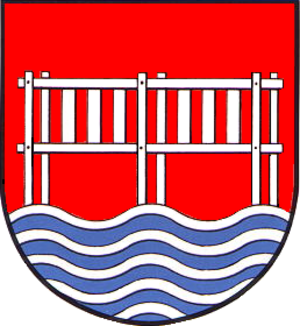
Bredstedt est une commune d'Allemagne, située dans le land du Schleswig-Holstein et l'arrondissement de Frise-du-Nord.